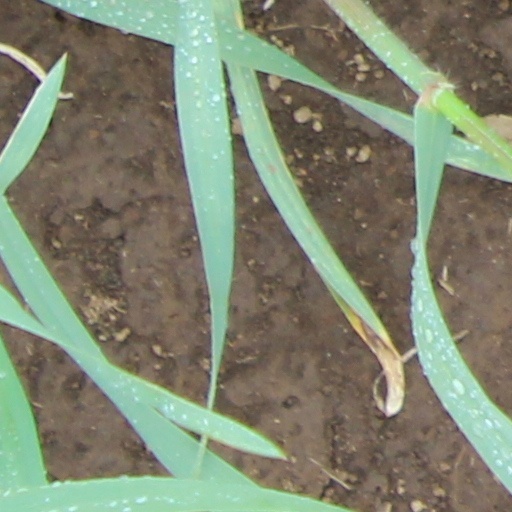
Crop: wheat